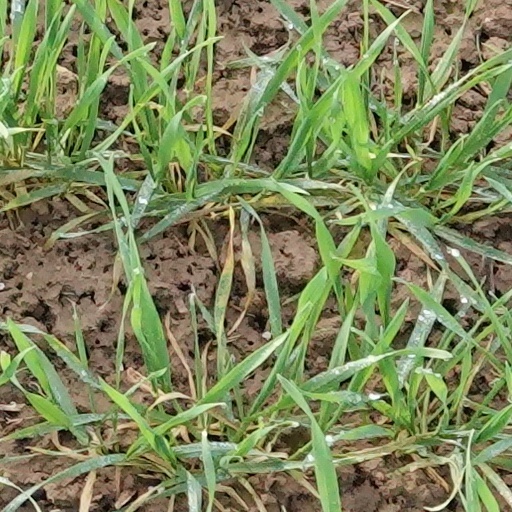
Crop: wheat